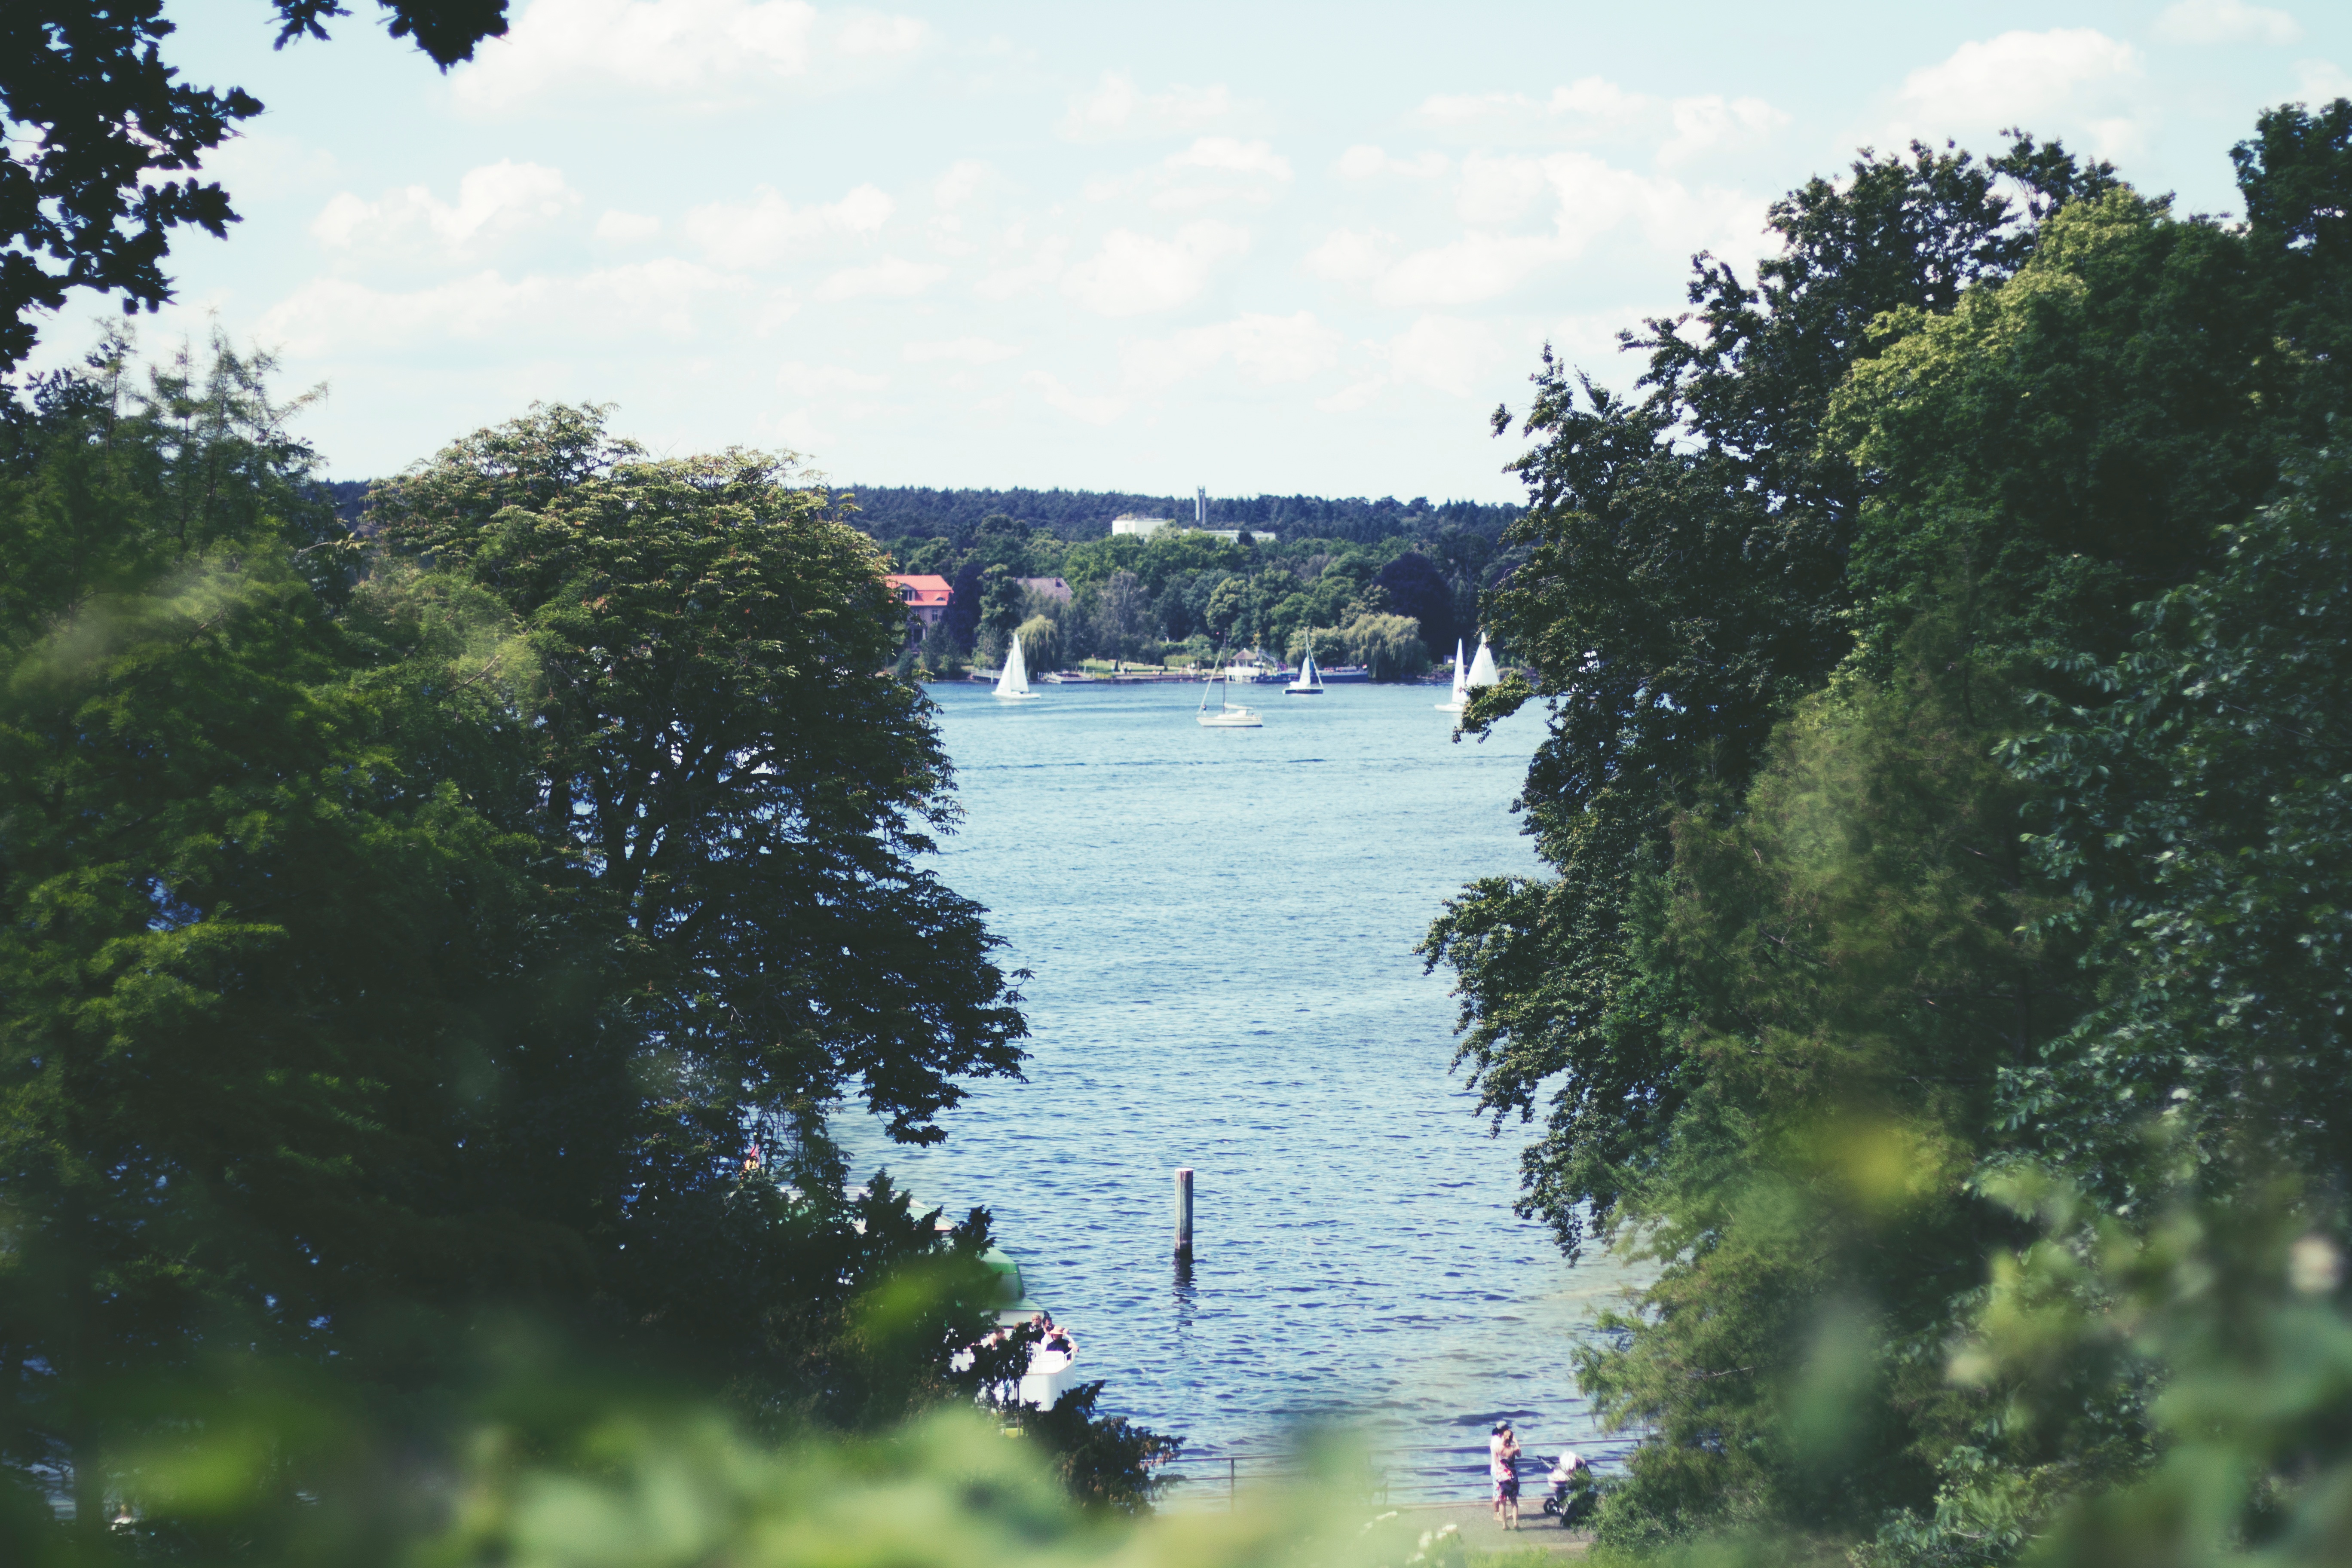
tree, water, lake, river, reservoir, waterway, body of water